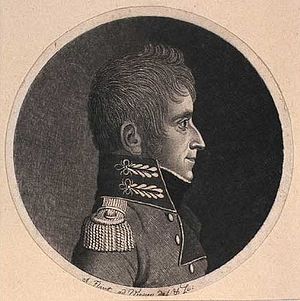
Rasmus Krag (officer)
Rasmus Krag var en dansk ingeniørofficer.